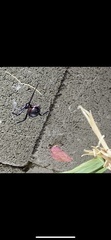
Species: Lactrodectus_hesperus